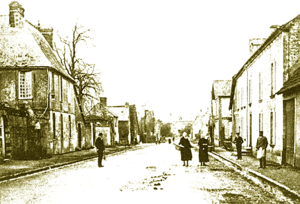
Les écoles